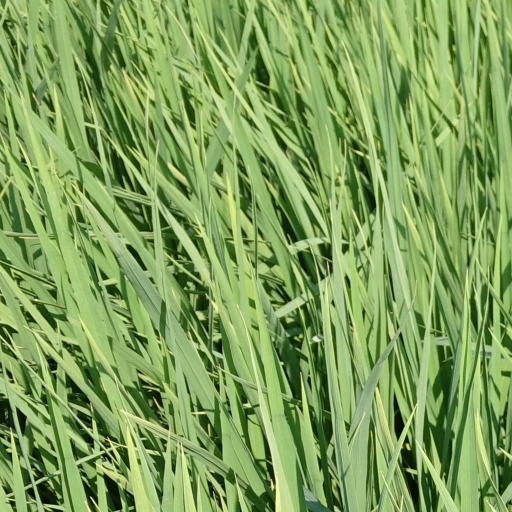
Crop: rice